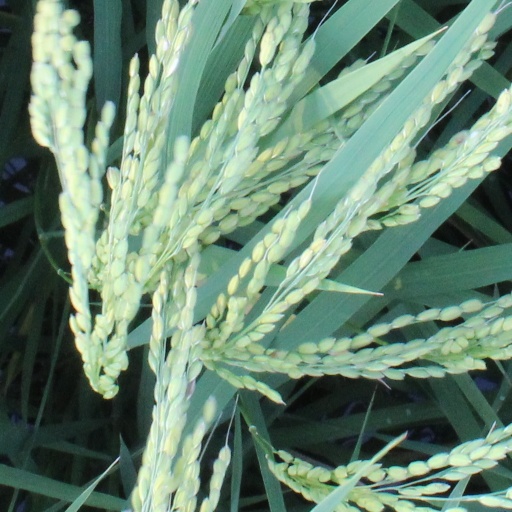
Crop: rice